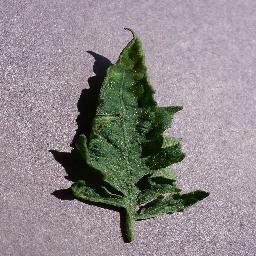
Label: Tomato___Tomato_mosaic_virus